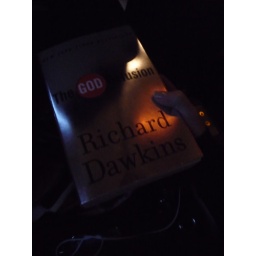
flying to SF with another enlightening book in hand